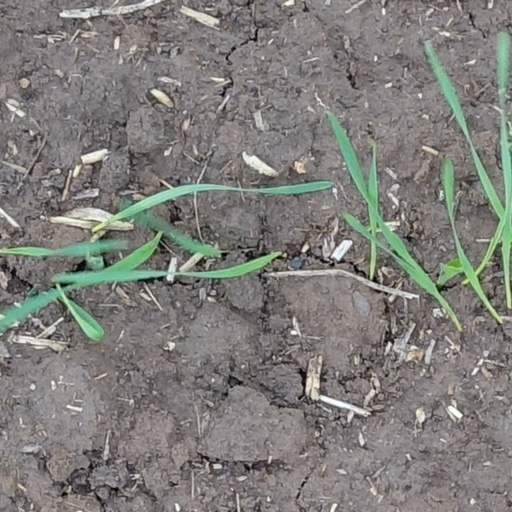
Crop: wheat